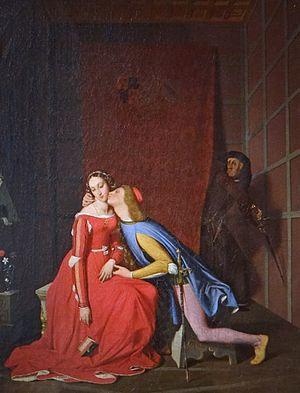
Paolo et Francesca sont deux figures d'amants entrés grâce à Dante dans l'imaginaire sentimental populaire comme l'incarnation de la passion amoureuse par excellence.